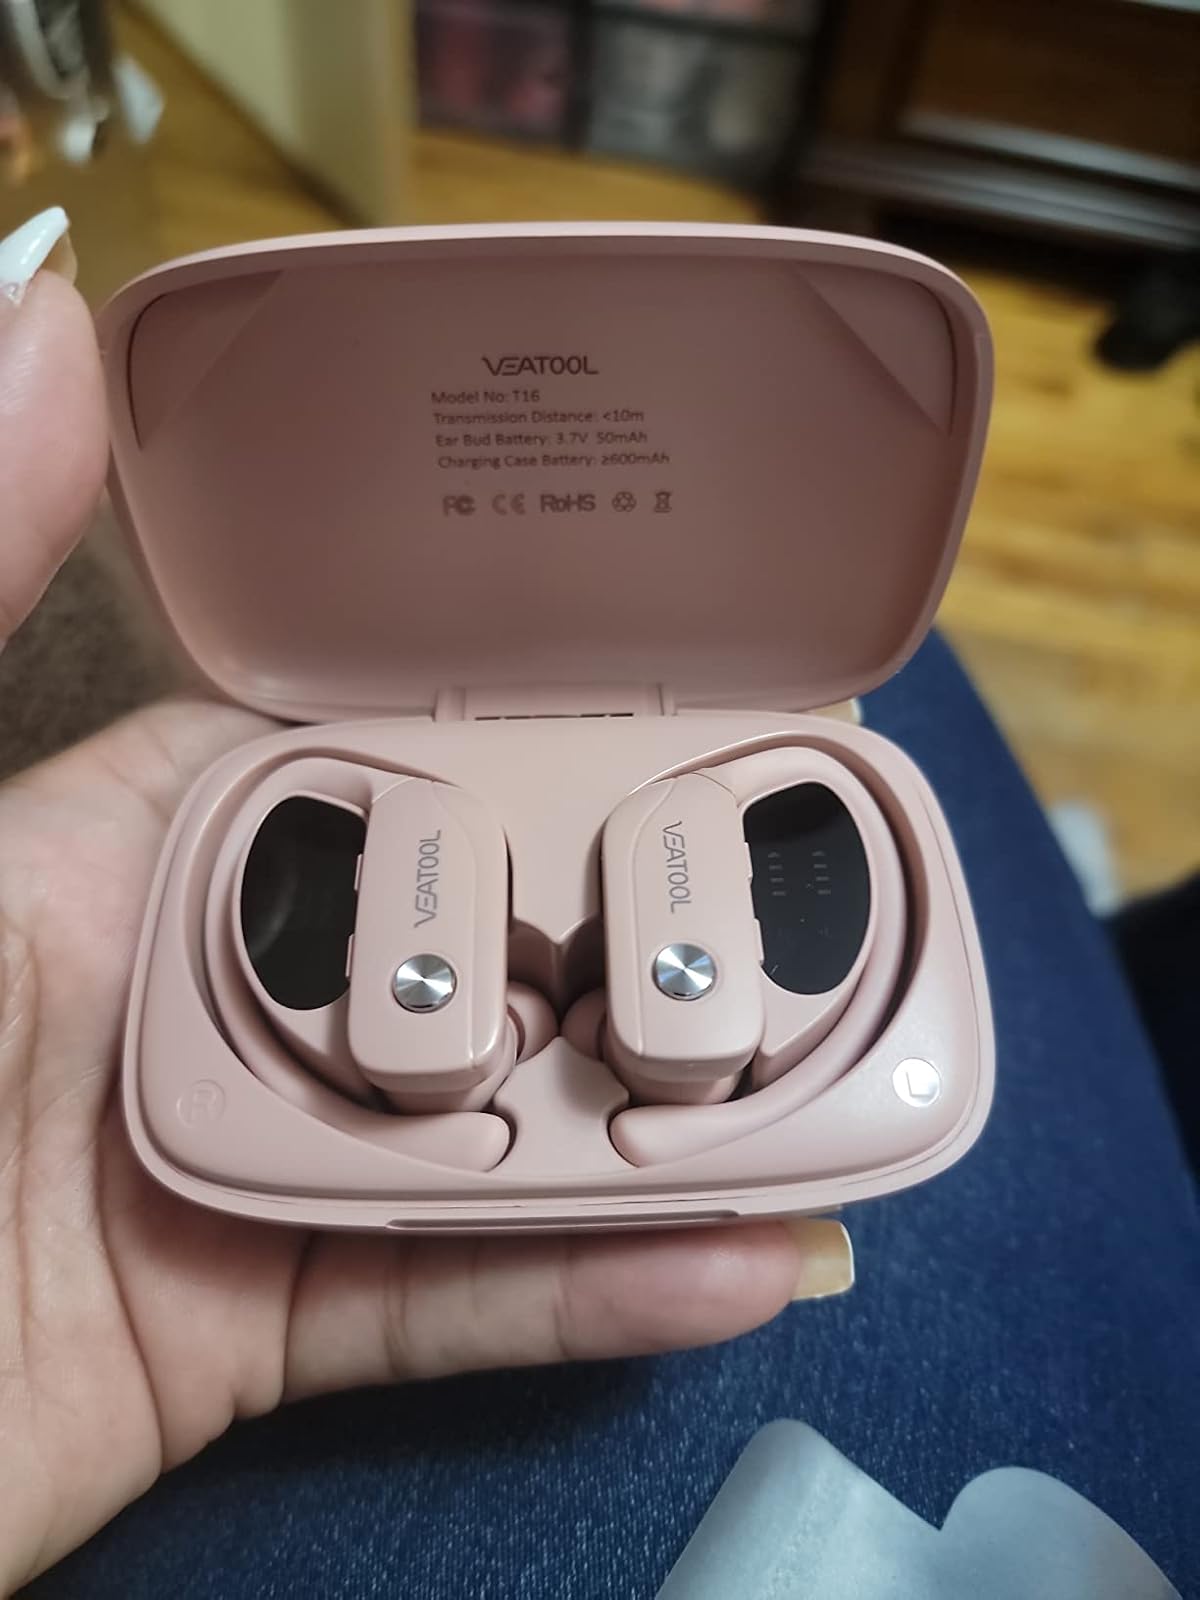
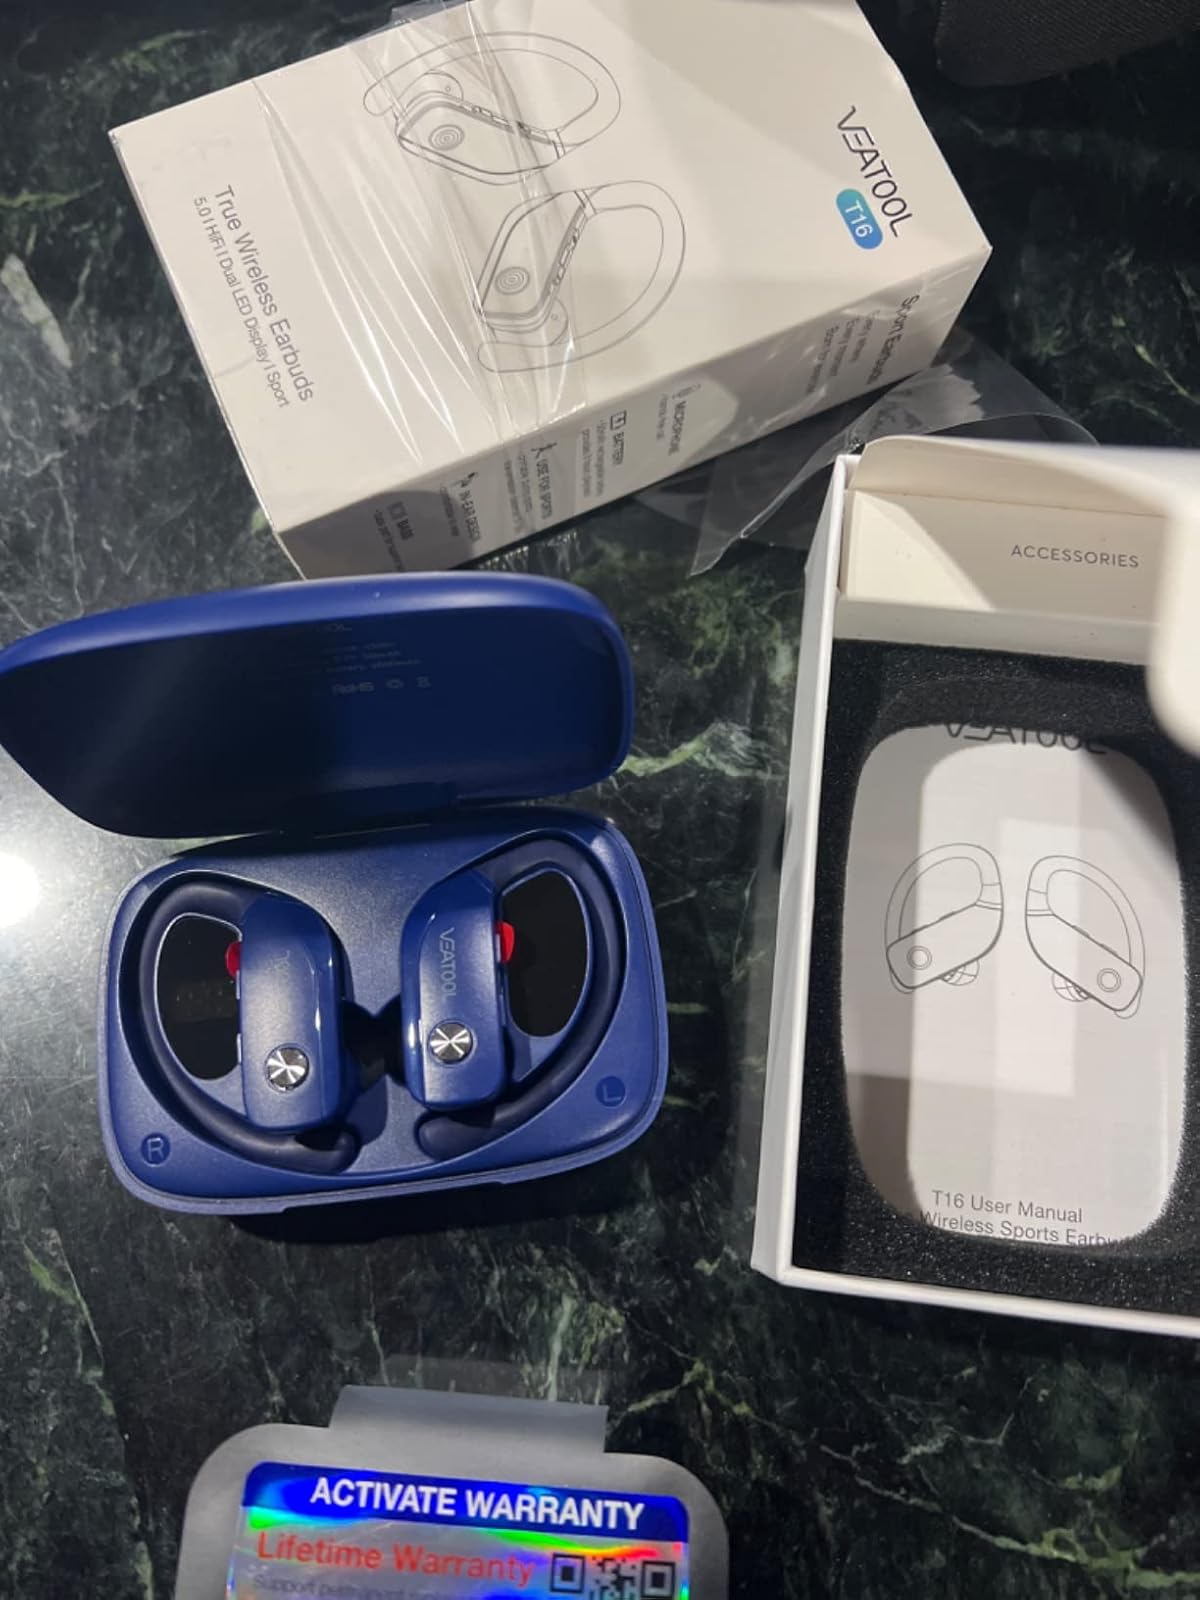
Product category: earbuds
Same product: no